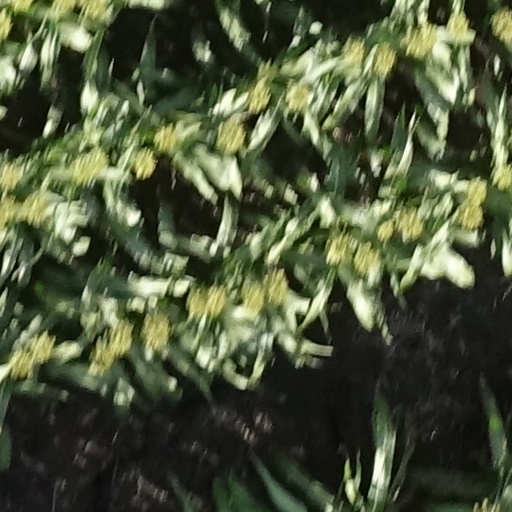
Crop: sorghum